Masvingo

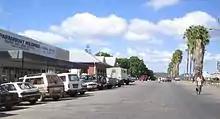
Masvingo in 2005.

Masvingo Polytechnic, Great Zimbabwe University, Bondolfi Teachers College, Morgenster Teachers College and Masvingo Teachers College are the main centres of higher education in the city. The three institutes are run by the government, while Bondolfi and Morgenster are privately owned. Great Zimbabwe University grew out of what was once Masvingo State University. Reformed Church University (RCU) is another university south of Masvingo run by the Reformed Church of Zimbabwe. It was formerly the Great Zimbabwe University. Masvingo Teachers' College is one of the government run colleges from which Great Zimbabwe devolved. The college has still remained at the campus and the university has a new site. Other teachers' colleges around Masvingo include the Reformed Church of Zimbabwe run Morgenster Teachers' College and the Catholic run Bondolfi Teachers' College. High schools in the city include Victoria High School, located just north of the city centre. Kyle College, Masvingo Christian High School, Ndarama High School and Mucheke High School. There are also privately run high schools commonly referred to as colleges around the city. Pamushana High School, Zimuto High school, Gokomere High School are some of the highly esteemed mission boarding schools in Masvingo Province and are all located few kilometres outside town.